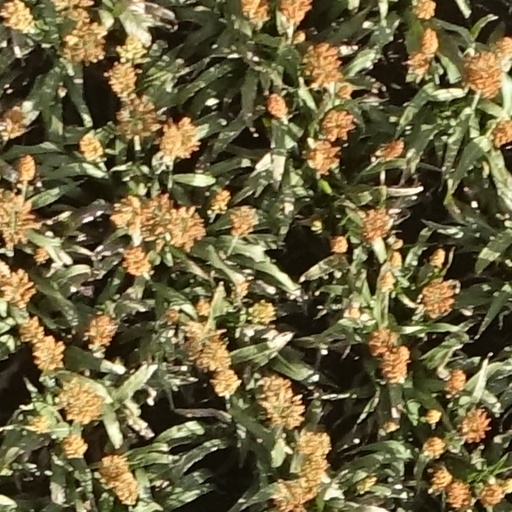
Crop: sorghum